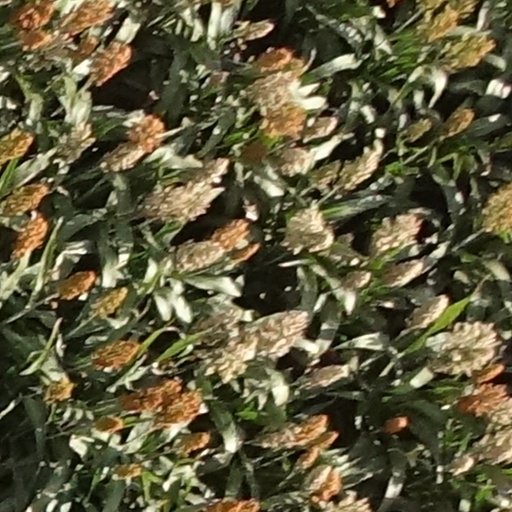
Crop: sorghum